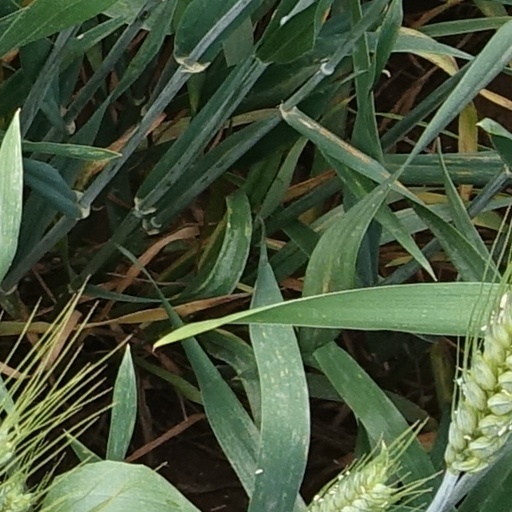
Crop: wheat